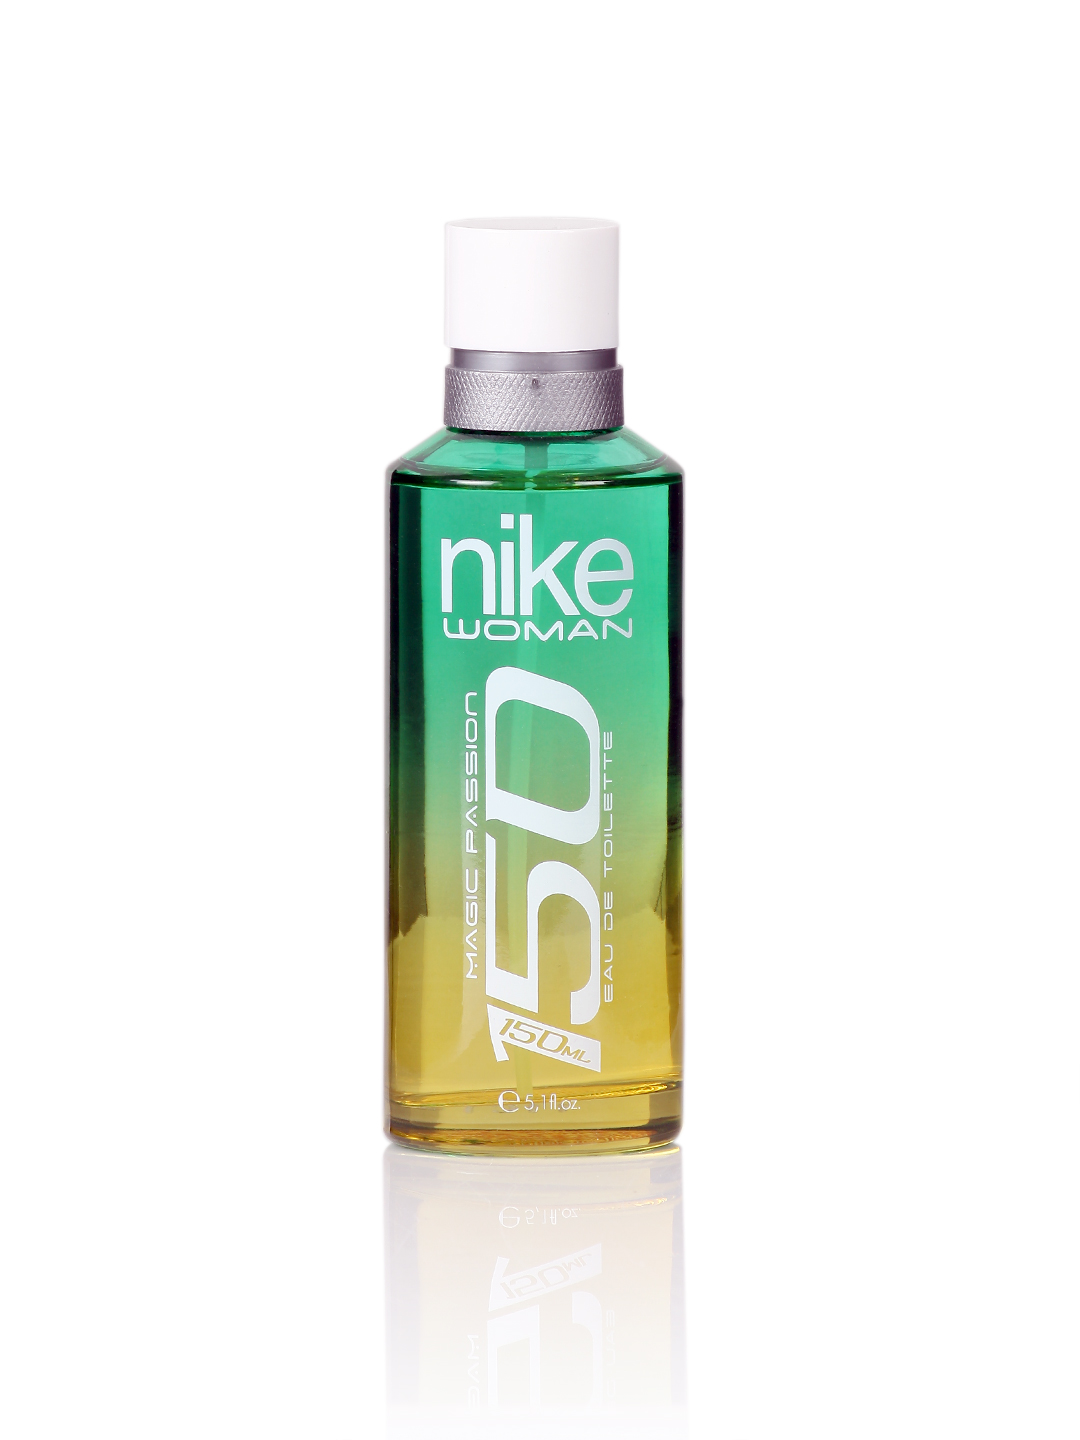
Nike Fragrances Women Magic Passion Perfume 150 ml
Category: Personal Care / Fragrance / Perfume and Body Mist
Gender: Women
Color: Blue
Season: Spring 2017
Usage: Casual